Alkylidene ketene

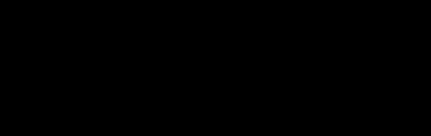

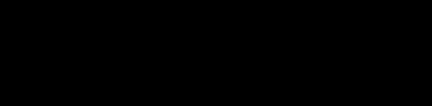
Via thermolysis of alkylidene Meldrum's acid derivative

Alkylidene ketenes can be generated by cleaving an α,β-unsaturated carbonyl or cyclic ketene with a combination of heat and irradiation. While this transformation can occur through thermolysis, this process proceeds much more easily via photoirradiation.